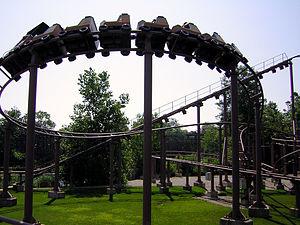
Cedar Point est un parc d'attractions situé à Sandusky dans l'Ohio, aux États-Unis, sur une péninsule du lac Érié. Il détient plusieurs records, dont celui du parc ayant le plus d'attractions, 69 manèges. Parmi elles, se trouvent 17 montagnes russes dont le Top Thrill Dragster, qui a battu plusieurs records
Branson USA